Hassan Firouzabadi

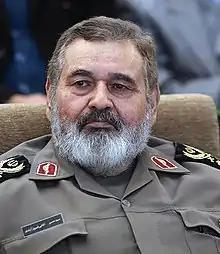
Firouzabadi in January 2019

Sayyid Hassan Aghaee Firouzabadi (3 February 1951 – 3 September 2021) was an Iranian military officer. He served as the Chief-of-Staff of the Iranian Armed Forces—the most senior military authority in Iran—from 1989 to 2016. After that, he was appointed a senior military advisor to the Supreme Leader of Iran and a member of the Expediency Discernment Council.